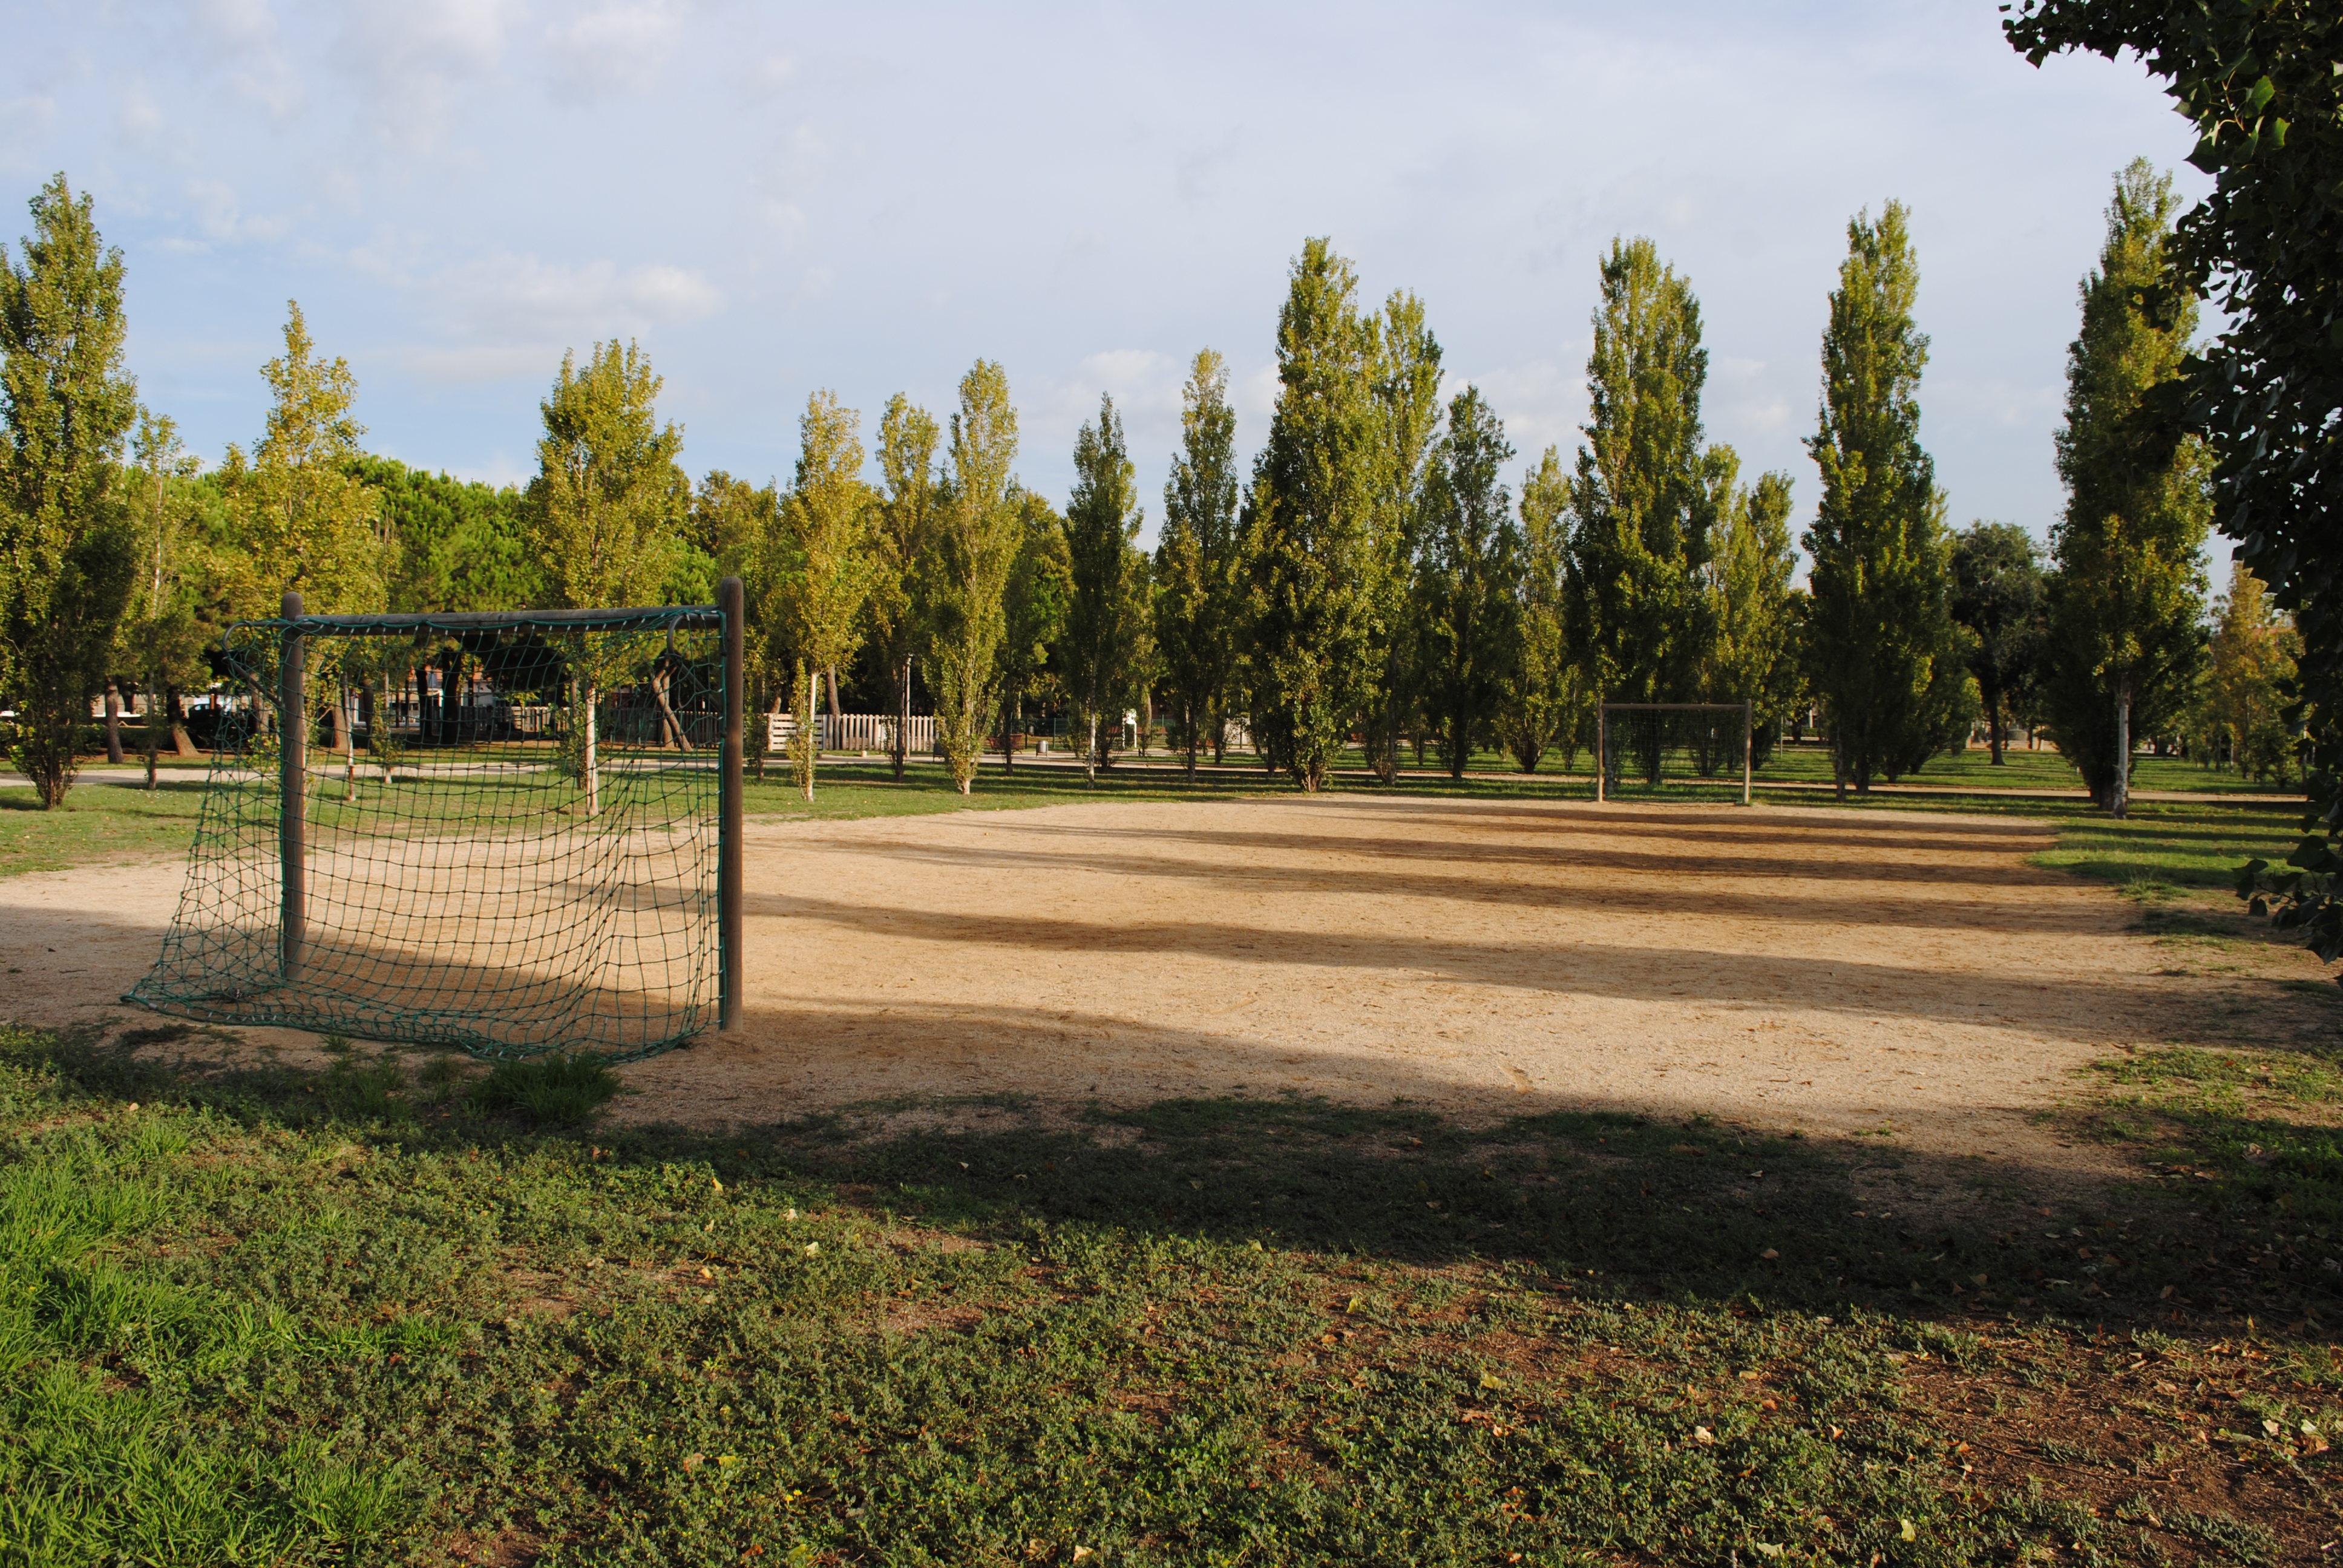
tree, grass, lawn, walkway, recreation, park, attraction, goal, playground, estate, open air, residential area, outdoor recreation, footbal field, woody plant